2017–2019 Romanian protests

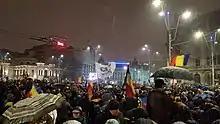
Protest against corruption in Bucharest, on 20 January 2018

Although the Grindeanu Cabinet adopted a new ordinance bill repealing the original bill, on 5 February, between 500,000 and 600,000 people participated in the largest protests in Romania's history. The uncertain constitutionality of the new ordinance as well as the refusal of the government to meet any other demands, including the resignation of the entire cabinet, especially the justice minister, and new elections, led the protesters to question the government's determination and the finality of the matter. Furthermore, Prime Minister Grindeanu stated that the government would try instead to pass the majority of the content from the original ordinance in a new bill through Parliament (where PSD and ALDE have a comfortable majority), angering protesters further. According to estimates by Digi24, 300,000 people were present at the protest in Bucharest, followed by Cluj-Napoca (50,000), Sibiu (45,000), Timișoara (40,000), Iași (30,000), Ploiești (15,000), Brașov (10,000), Craiova (10,000), Baia Mare (8,000), Constanța (7,000), Oradea (5,000) and Bacău (5,000). Hotnews.ro provided a lower estimate for Bucharest, of 250,000.